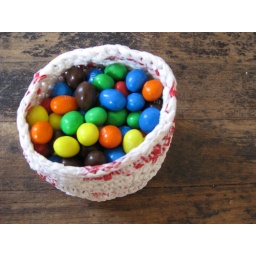
those would be M&amp;amp;M peanuts in my red &amp;amp; white plarn bowl.